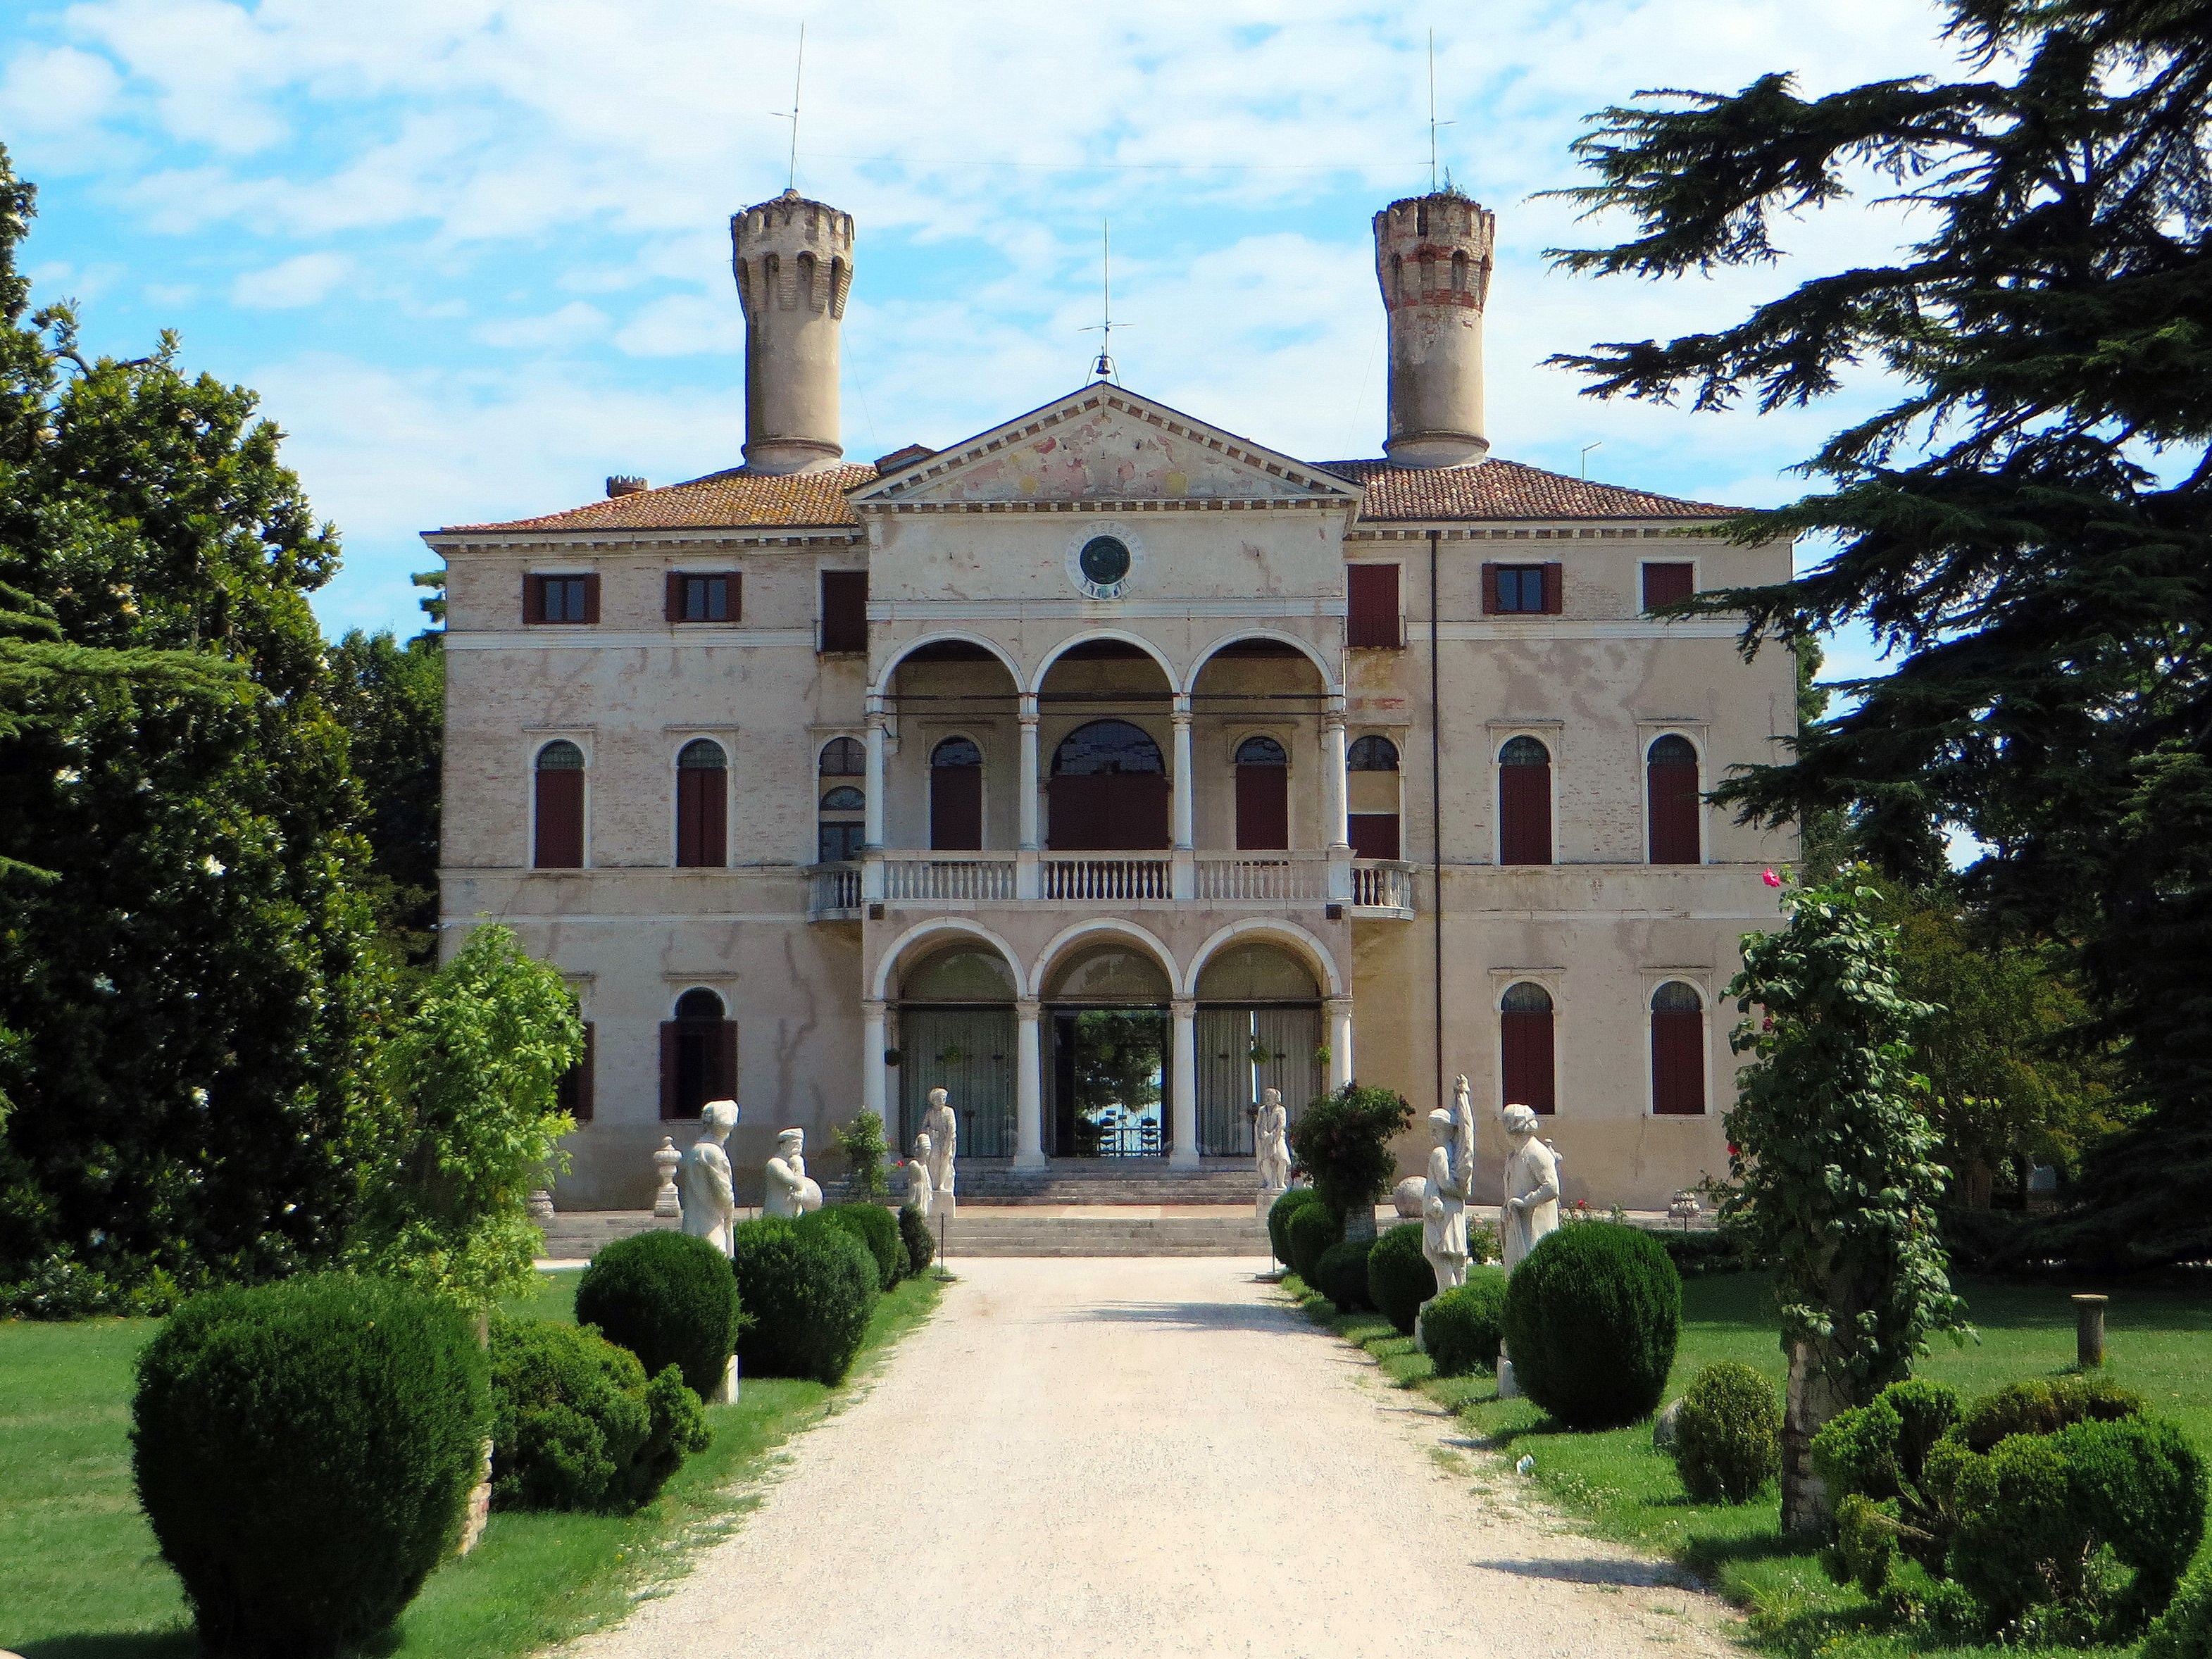
vineyard, wine, mansion, building, chateau, palace, park, castle, italy, property, place of worship, courtyard, monastery, veneto, abbey, estate, manor house, stately home, historic site, roncade, crus, spanish missions in california